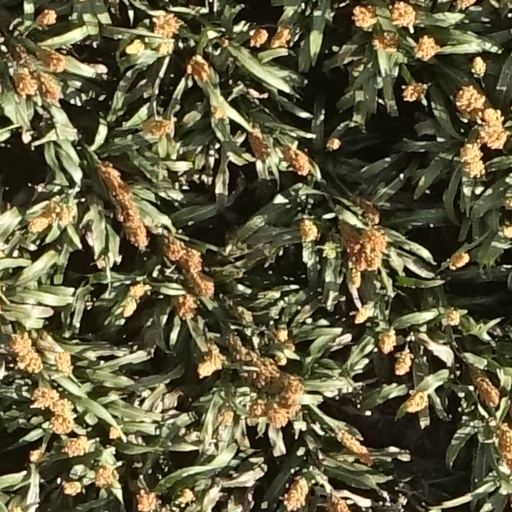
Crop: sorghum